Masterpieces of Science Fiction

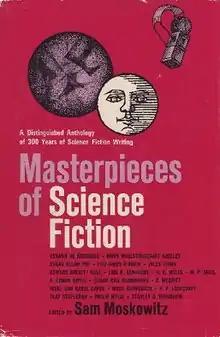
Dust-jacket illustration

Masterpieces of Science Fiction is an anthology of science fiction short stories, edited by Sam Moskowitz. It was first published in hardcover by World Publishing Co. in 1966, and reprinted by Hyperion Press in 1974.